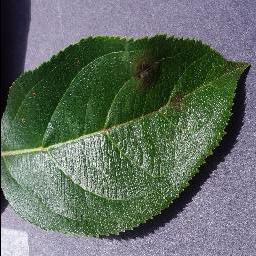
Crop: apple
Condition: scab